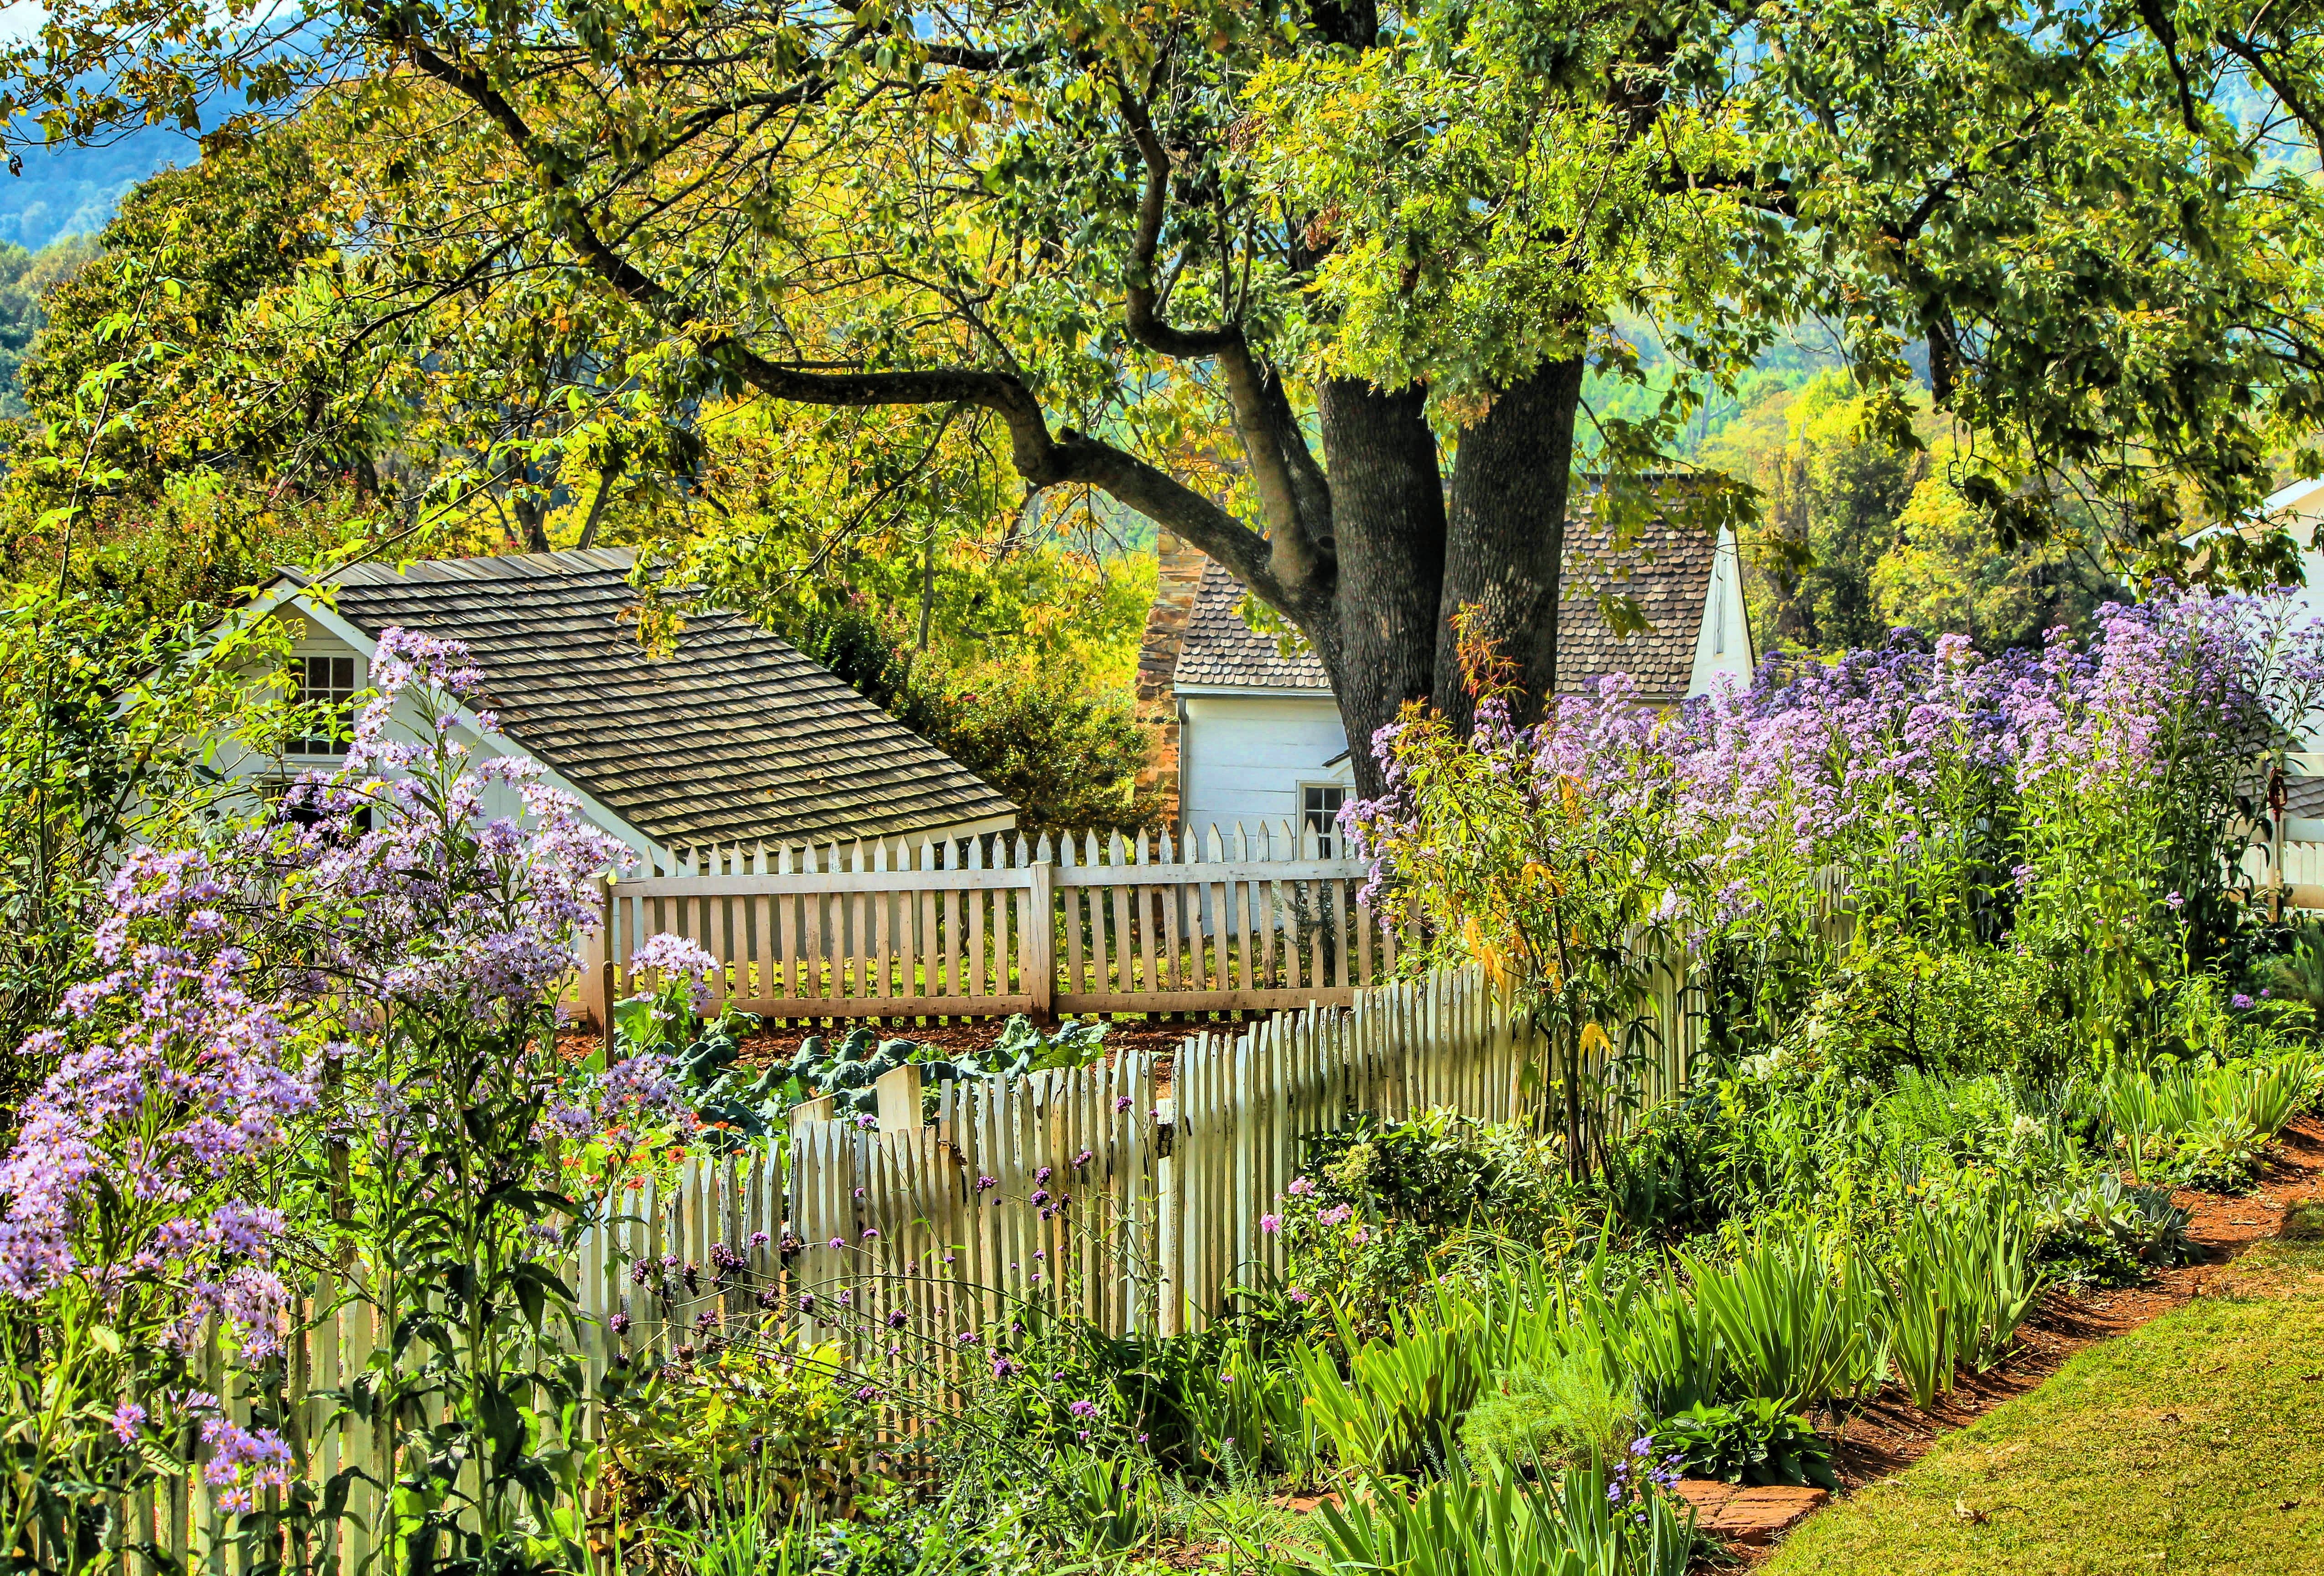
landscape, tree, nature, path, grass, blossom, fence, plant, field, lawn, house, leaf, flower, petal, bloom, home, walkway, floral, daisy, environment, spring, tranquil, scenic, peaceful, park, fresh, garden, flora, season, botanical, flowers, outdoors, landscaping, design, bed, vegetation, shrub, shrubs, plantation, botanical garden, ornamental, estate, yard, hedge, virginia, manicured, real estate, grass family, outdoor structure, ash lawn highland, colonial america